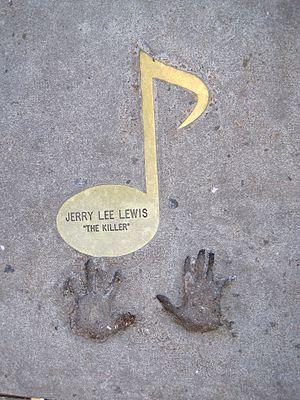
Jerry Lee Lewis, né le 29 septembre 1935 à Ferriday, est un chanteur-pianiste américain de rock 'n' roll, rockabilly, gospel, honky tonk, blues et de country.